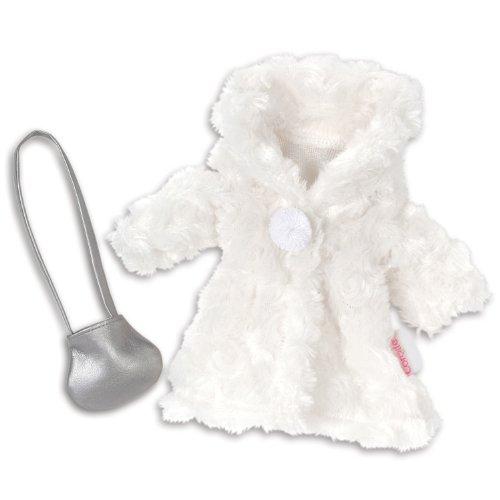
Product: Corolle Les Cheries Coat and Bag Fashion Set
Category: Toys & Games | Dolls & Accessories | Doll Accessories | Clothing & Shoes
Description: Outfit includes a full-length and extra luxurious faux-fur white coat.
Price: $12.98
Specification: ProductDimensions:13x3.5x8inches|ItemWeight:1.44ounces|ShippingWeight:4.2ounces(Viewshippingratesandpolicies)|DomesticShipping:ItemcanbeshippedwithinU.S.|InternationalShipping:ThisitemcanbeshippedtoselectcountriesoutsideoftheU.S.LearnMore|ASIN:B00IJZOQFI|Itemmodelnumber:BLW59|Manufacturerrecommendedage:4-8years